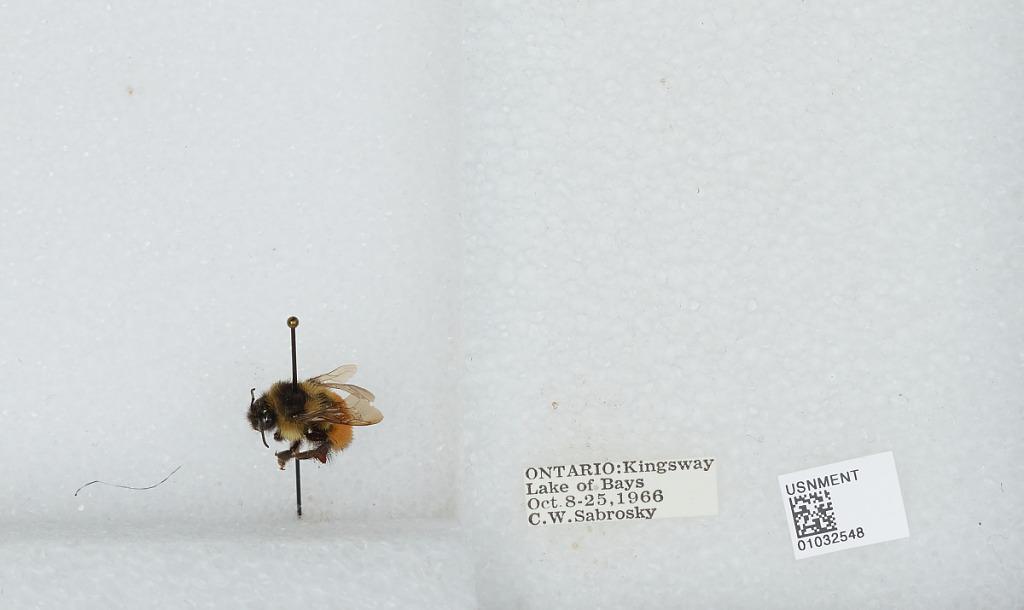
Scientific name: Bombus (Pyrobombus) ternarius Say
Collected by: C. Sabrosky
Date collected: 1966-10-8
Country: Canada
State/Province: Ontario
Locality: Kingsway, Lake of Bays
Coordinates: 45.1643, -79.1027